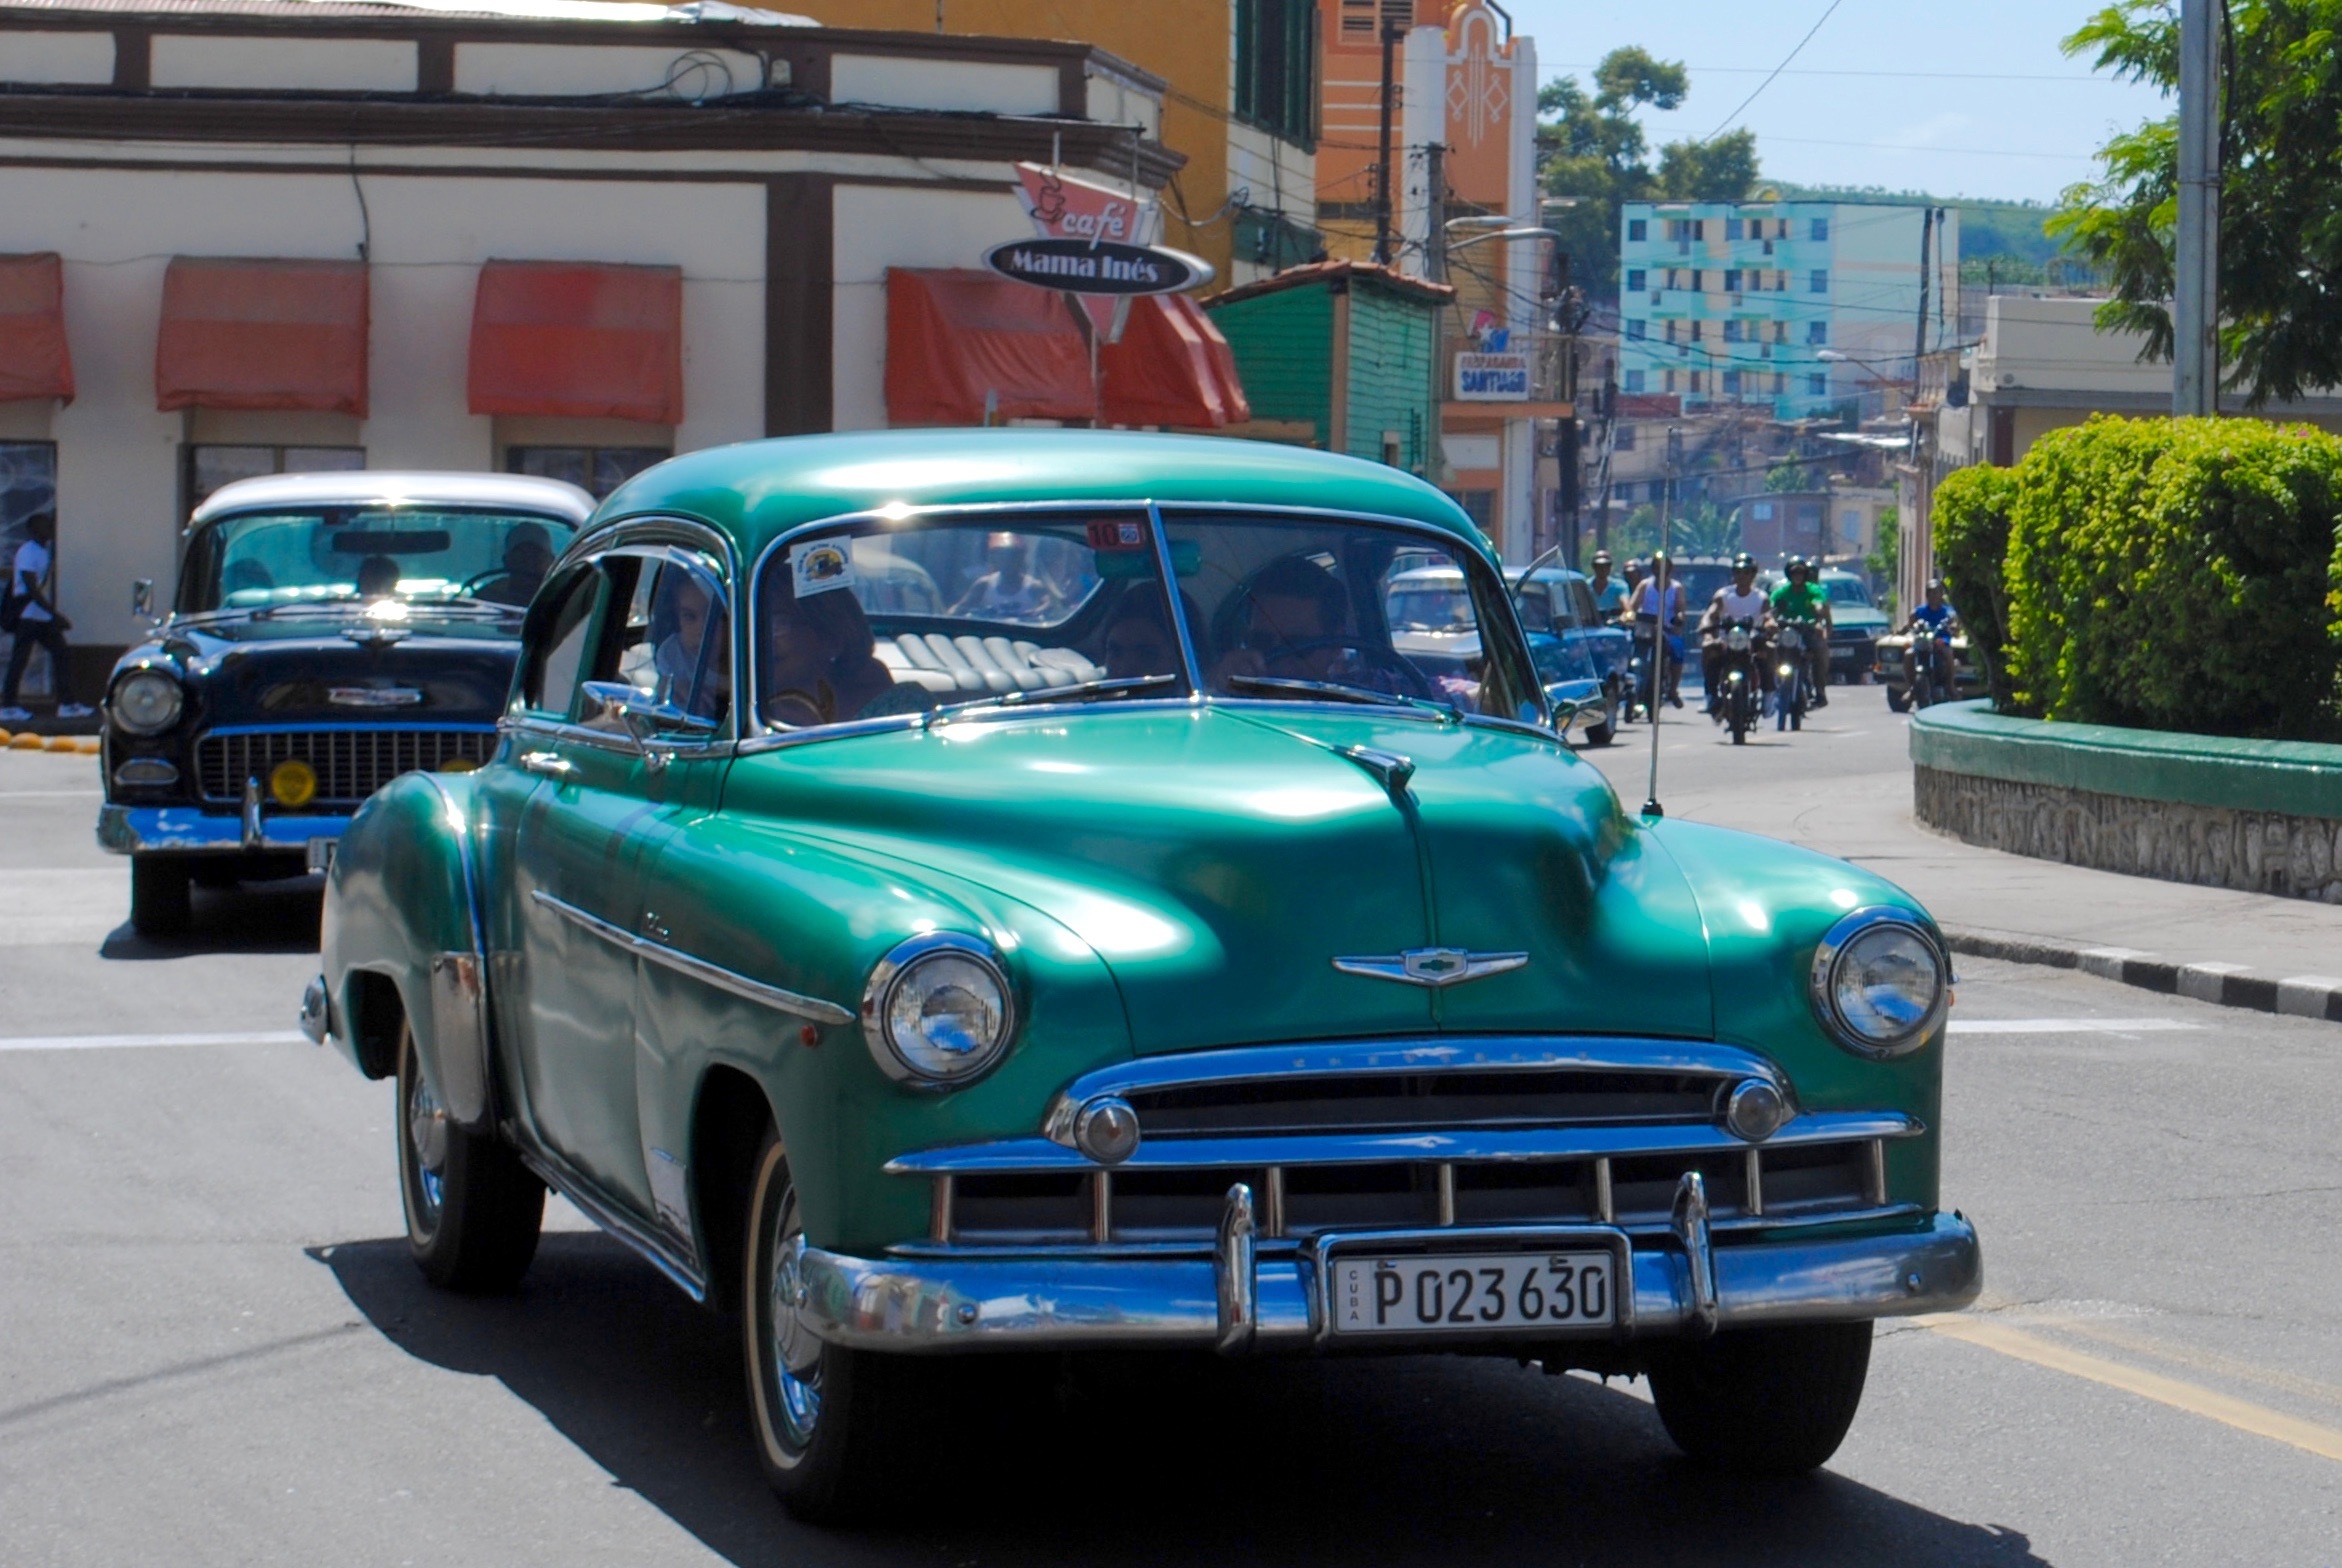
street, car, vintage, antique, automobile, retro, old, taxi, transportation, transport, green, vehicle, drive, auto, nostalgia, historic, parade, motor vehicle, vintage car, cuba, chrome, sedan, historical, classic, chevrolet, 1950s, restore, restoration, old fashioned, antique car, hot rod, land vehicle, automobile make, automotive exterior, luxury vehicle, mid size car, full size car, custom car, pontiac chieftain, santiago de cuba